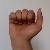
The image shows a hand gesture representing the letter 'A' in Indian Sign Language.